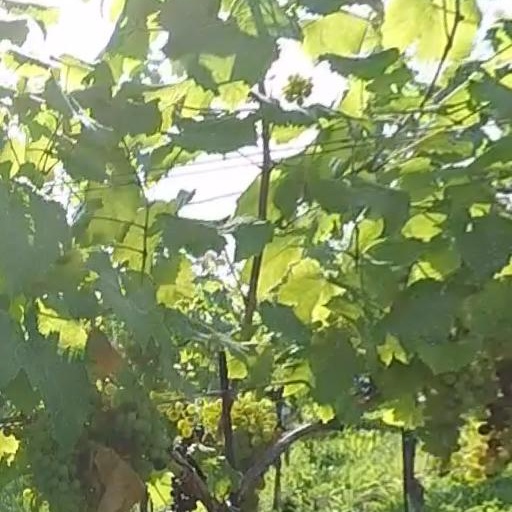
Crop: grape